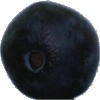
Label: blueberry